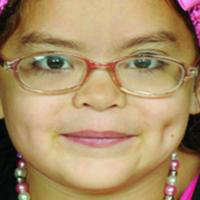
Age group: age 01-10